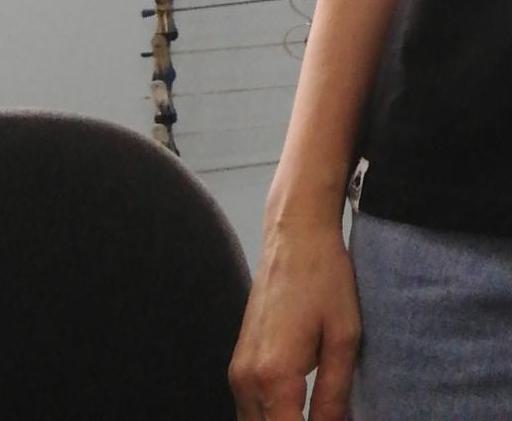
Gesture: no_gesture